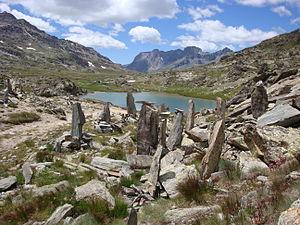
Vue depuis le Col du Longet sur les lacs source de l'Ubaye, au début de la Vallée de l'Ubaye.
Le lac de Longet est un lac des Alpes situé en France dans la commune de Saint-Paul-sur-Ubaye, département des Alpes-de-Haute-Provence, non loin de la frontière italienne.
Le vallon de Maurin est la partie habitée extrême du département et de la vallée de l'Ubaye dont le cours d'eau majeur y prend sa source. C'est aussi l'extrémité de la commune de Saint-Paul-sur-Ubaye, et du canton de Barcelonnette, situé à leur nord-est ; fine bande territoriale, excroissance, enclavée, séparée des périphéries par de hautes cimes, au sud piémontaises, italiennes et au nord Queyrasines, département des Hautes-Alpes.